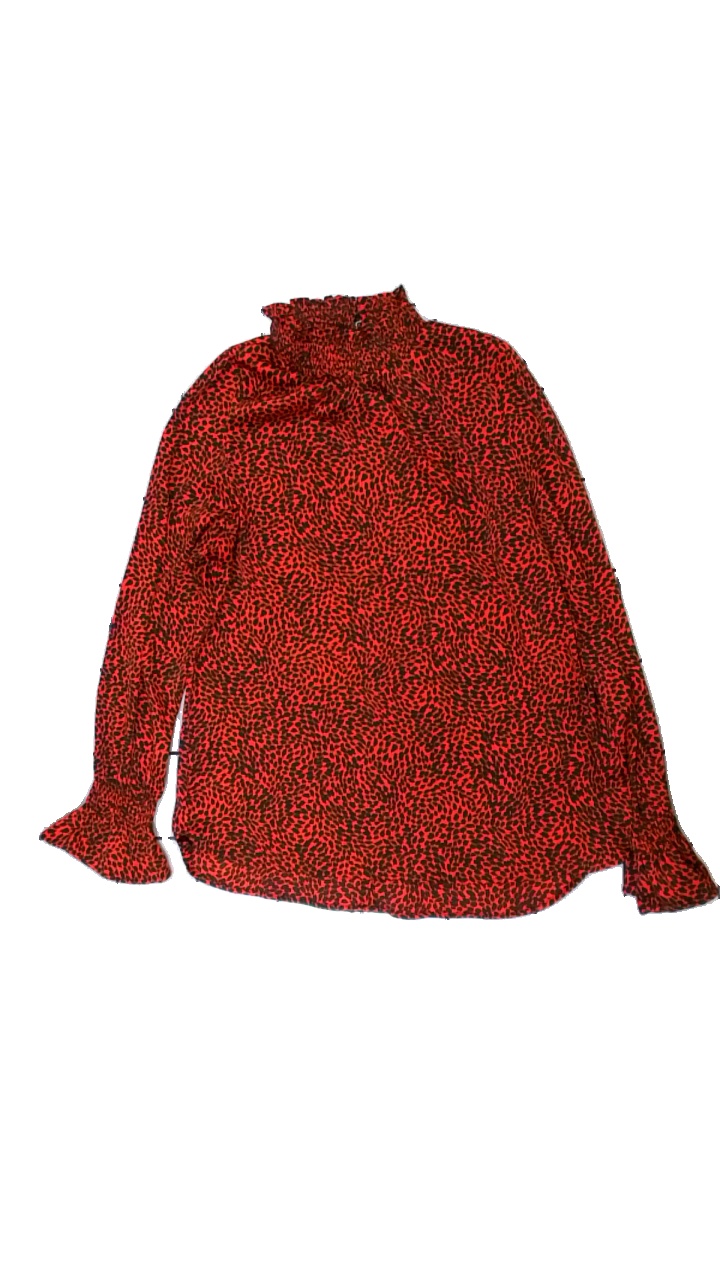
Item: Blouse (Ladies)
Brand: H&m
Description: prickig blus med volang vid armar och hals
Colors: Black, Red
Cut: Regular, Turtle neck
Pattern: Dots
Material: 100% polyester
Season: All
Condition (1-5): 5
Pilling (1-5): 5
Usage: Reuse
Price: <50